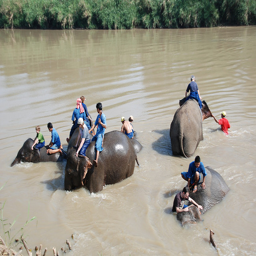
A group of people ride elephants into a muddy river.
people on very big elephants in dirty waters
a group of people riding on top of some elephants
A herd of elephants swimming in a river together.
people riding elephants some being helped in the muddy water